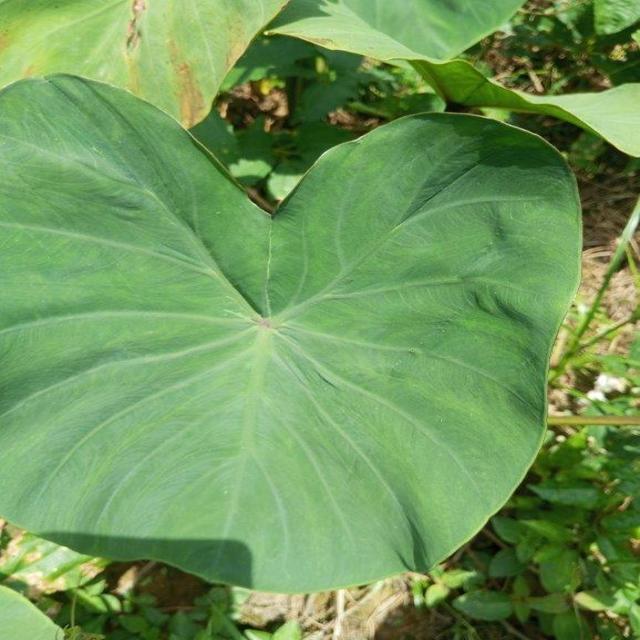
Label: Healthy